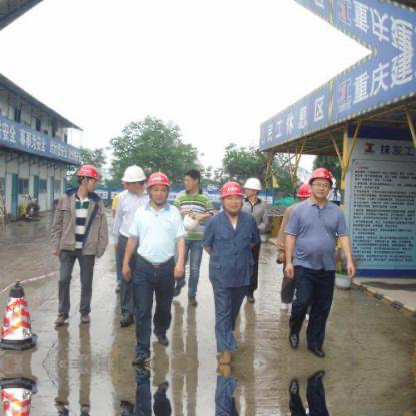
Objects in the image:
label: helmet
label: helmet
label: helmet
label: helmet
label: helmet
label: helmet
label: head
label: helmet